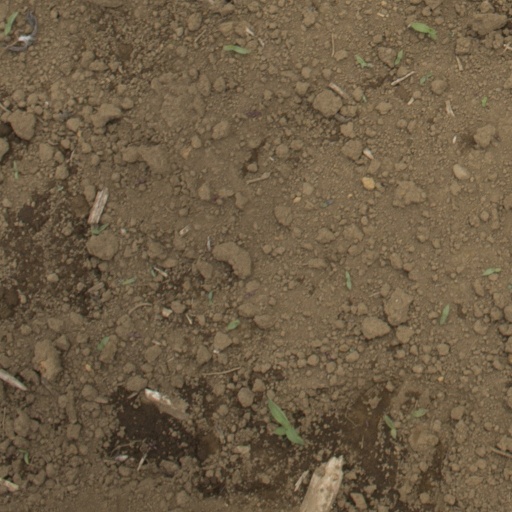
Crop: Jerusalem artichoke